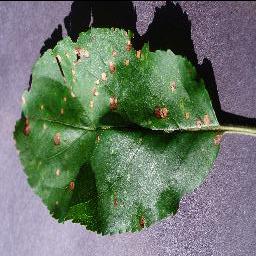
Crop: apple
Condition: black_rot